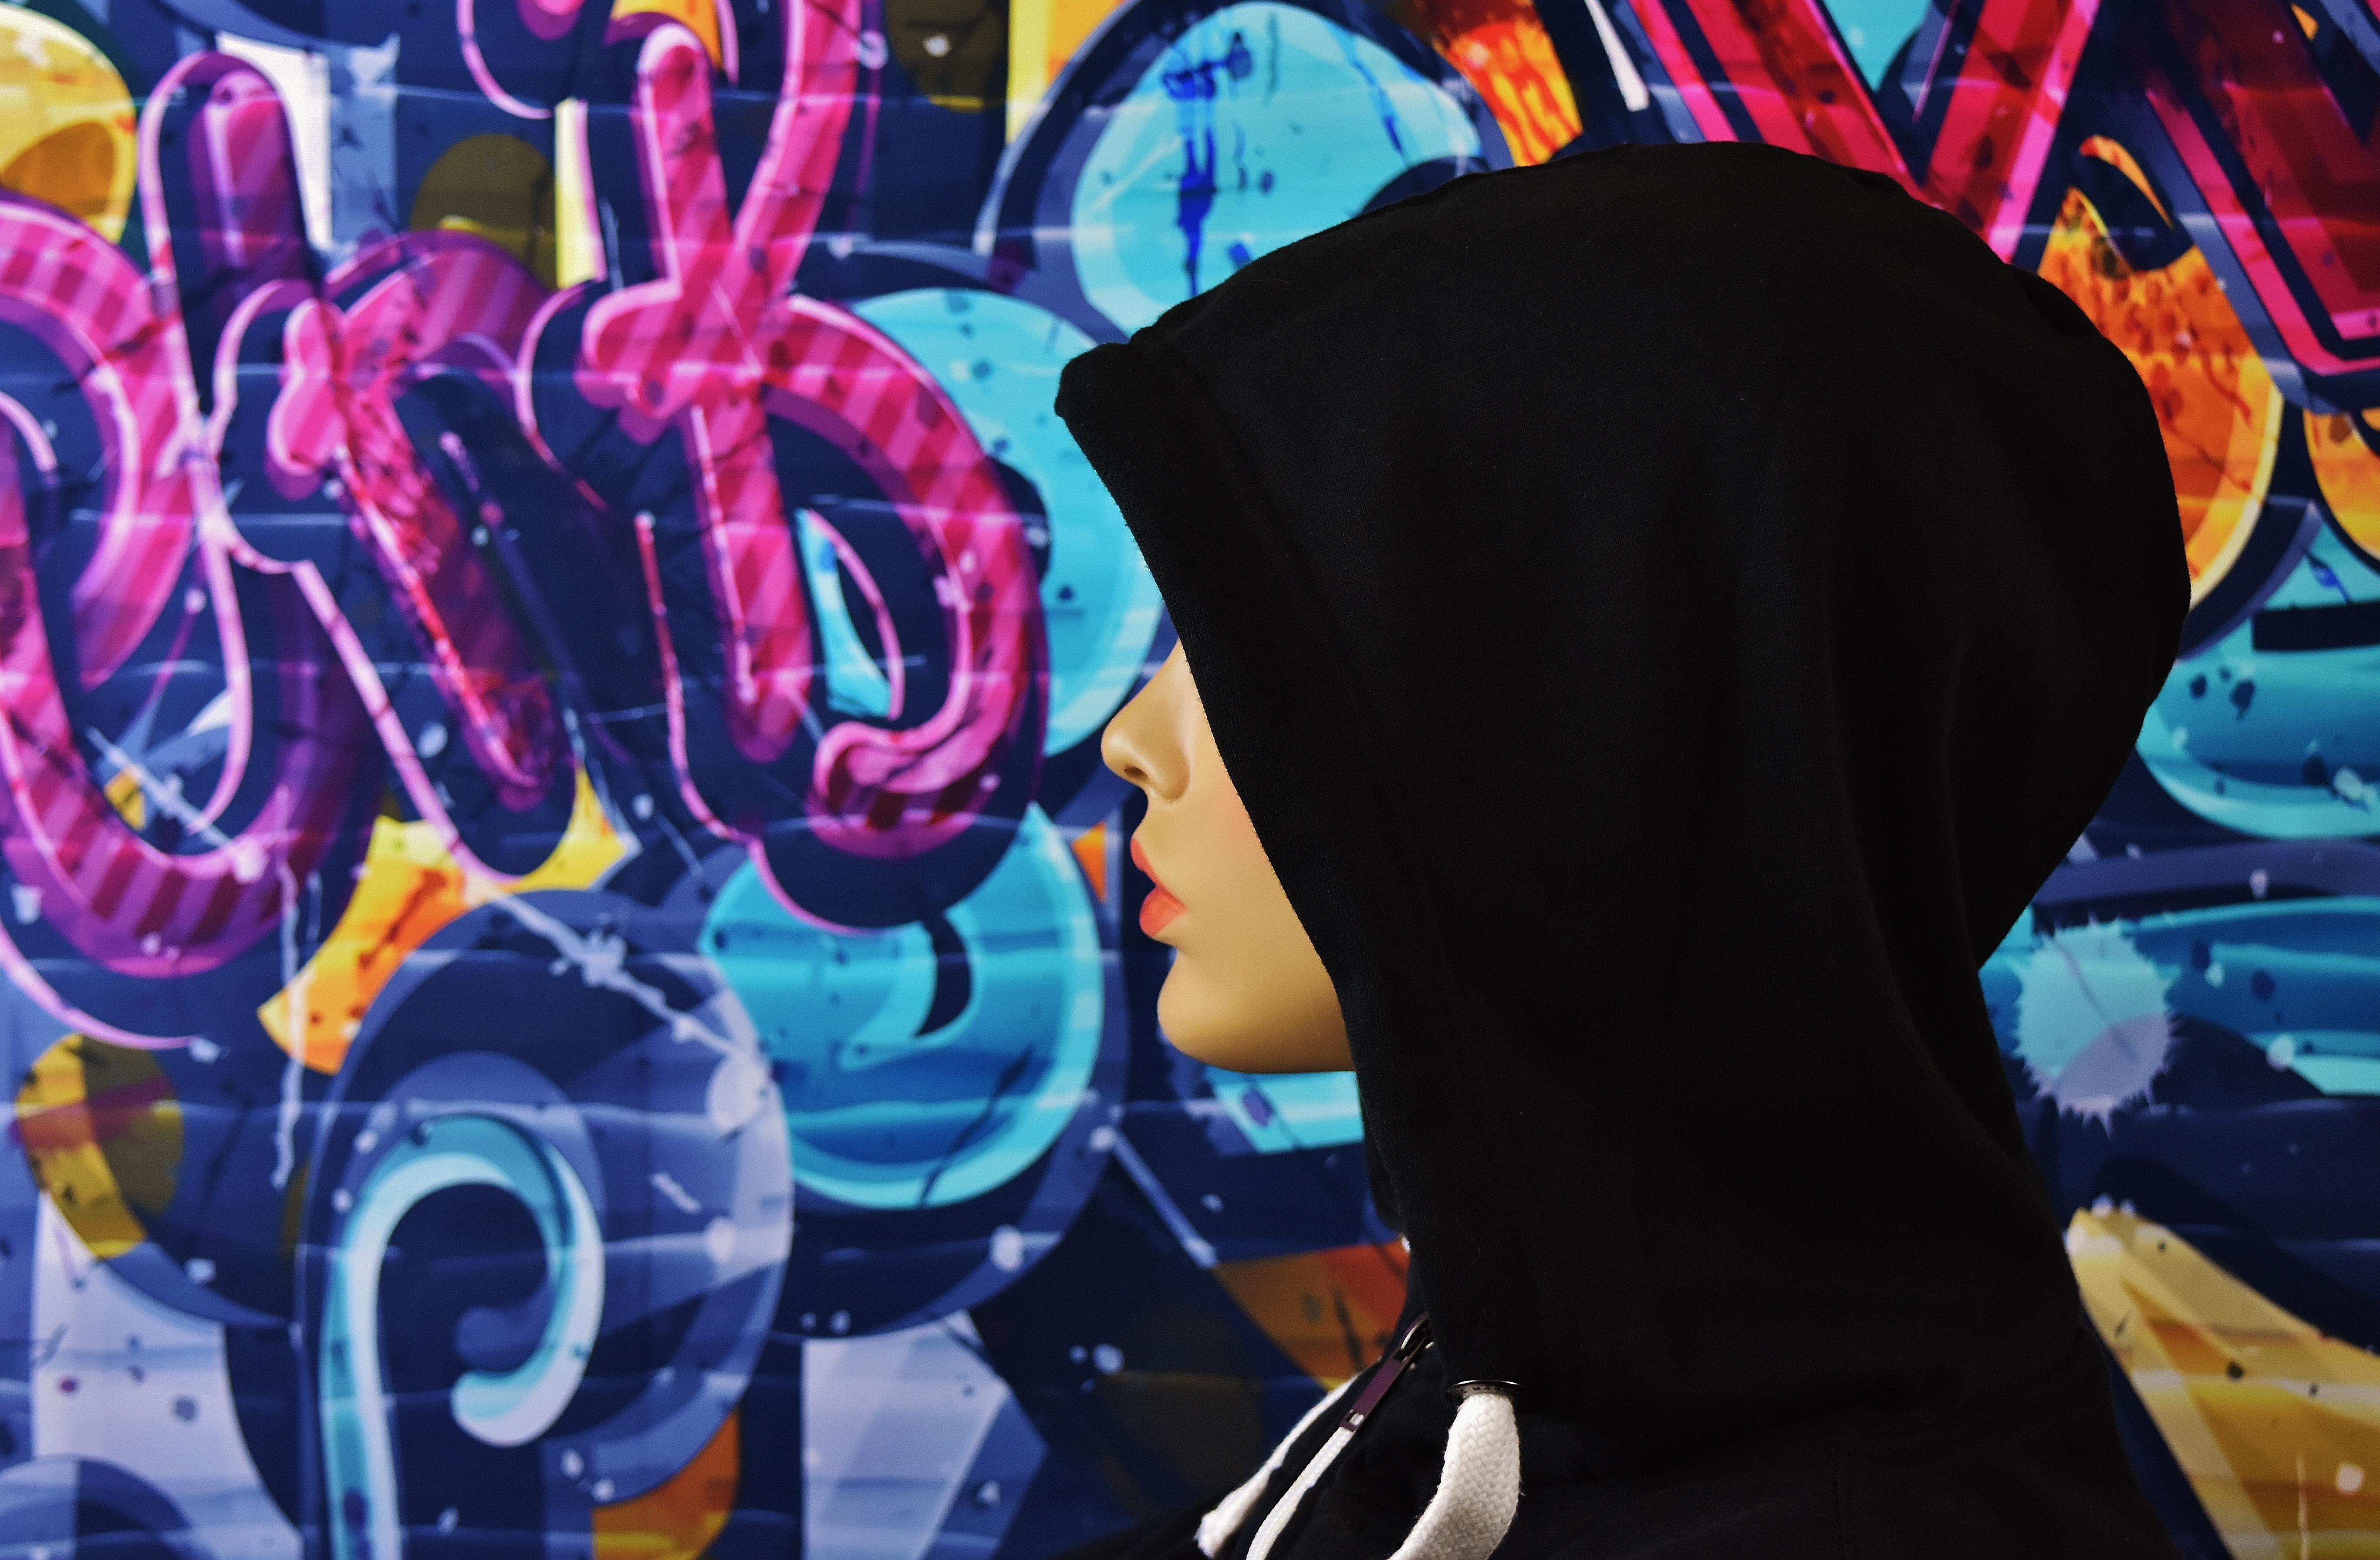
woman, color, graffiti, street art, hood, art, mysterious